Mornans

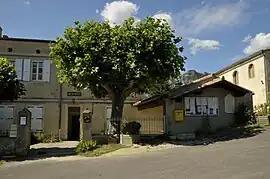
Town hall

Mornans is a commune in the Drôme department in southeastern France.